Murchadh Mac Suibhne

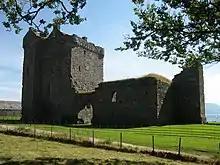
Now-ruinous Skipness Castle may have been constructed by Murchadh's uncle, Dubhghall mac Suibhne. The fortress is first attested in 1261 by a charter that describes Dubhghall as the castle's lord. Murchadh is listed as one of the charter witnesses.

During the reign of Alexander II, King of Scotland, the Scots extended royal authority into Argyll and the Isles. In the early 1260s, about a decade after Alexander II's death, his son and royal successor, Alexander III, came of age and took steps to continue his father's westward expansion. As with the previous reign, it was the Stewart family, this time in the person of Walter Stewart, Earl of Menteith, who spearheaded the campaign. Evidence of this push is preserved by the record of Clann Suibhne possessions being granted away in the early 1260s.